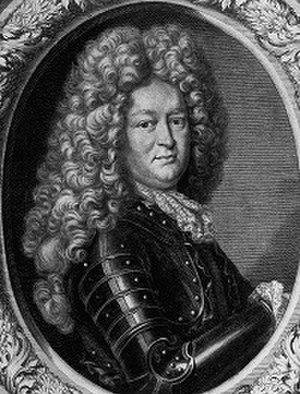
Louis Crato, Comte de Nassau-Sarrebruck était le fils du comte Gustave-Adolphe de Nassau-Sarrebruck et Éléonore-Claire de Hohenlohe-Neuenstein. Il a fait ses études à Neuenstein avec son oncle, le comte Wolfgang de Hohenlohe-Neuenstein, et, plus tard, à Tübingen. Son père était à l'époque prisonnier de guerre en France.